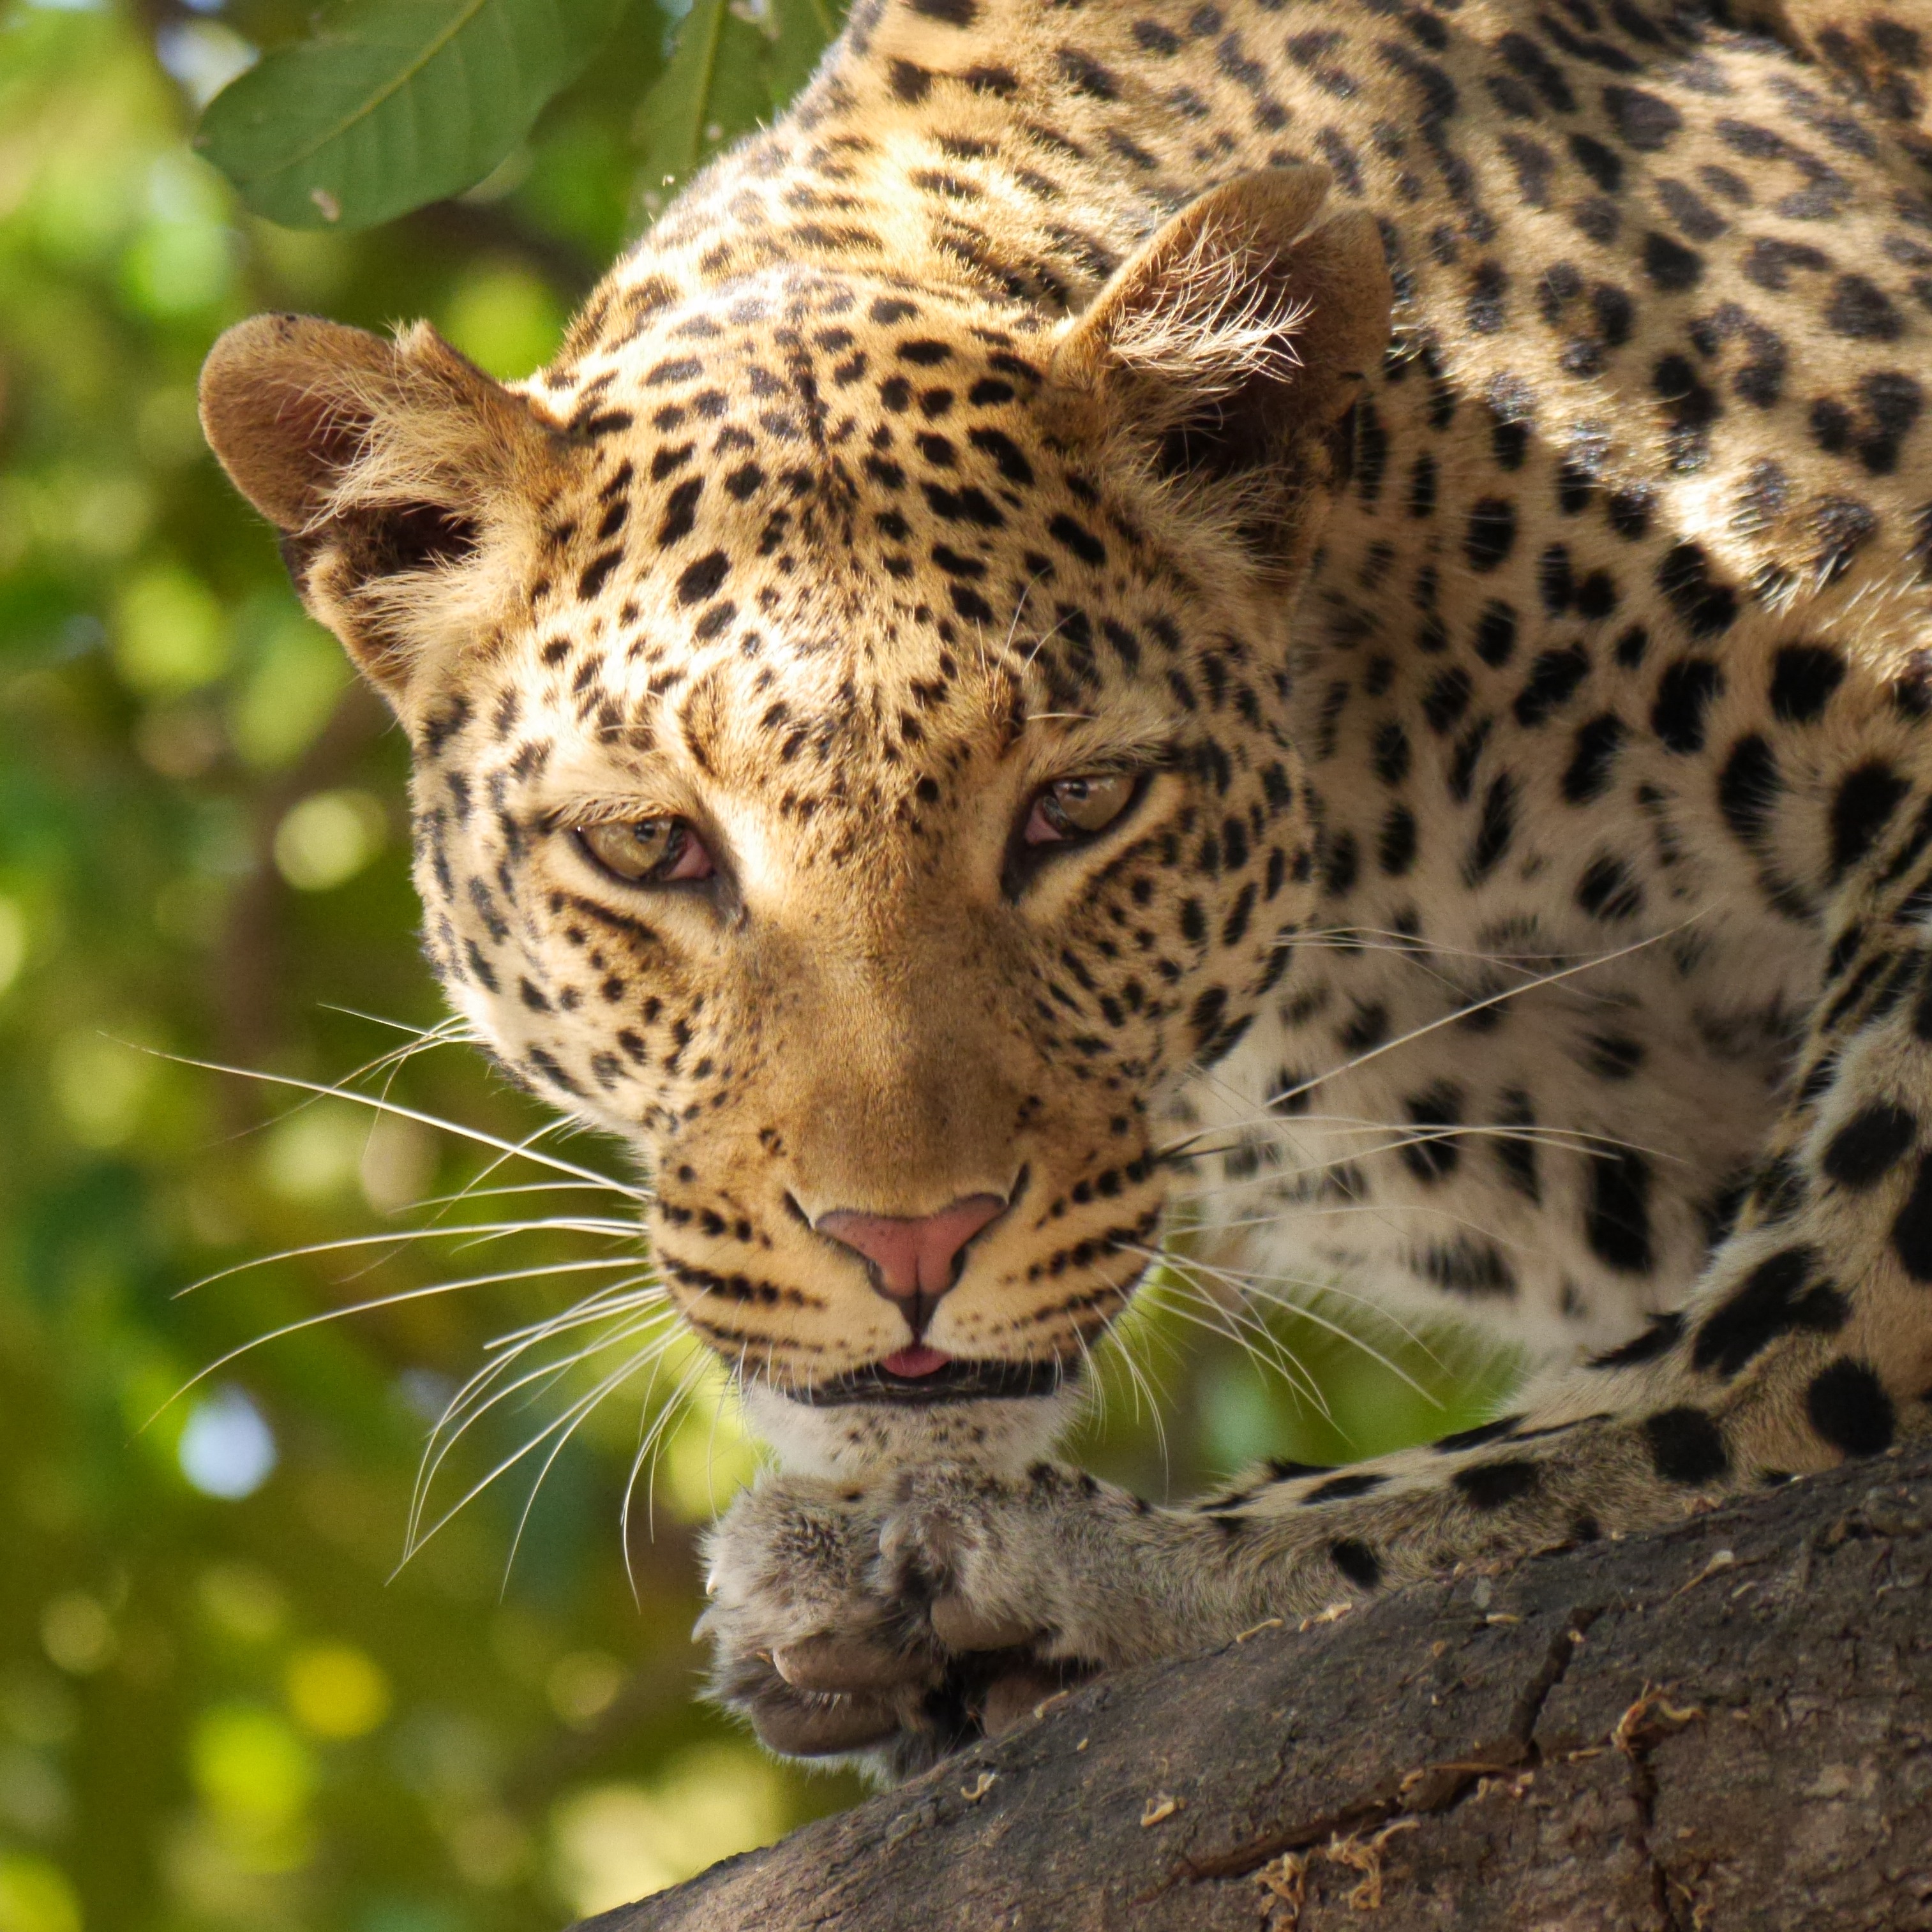
animal, wildlife, mammal, fauna, leopard, big cat, close up, whiskers, vertebrate, jaguar, panthera, safari, big cats, wild cat, animal photography, cat like mammal